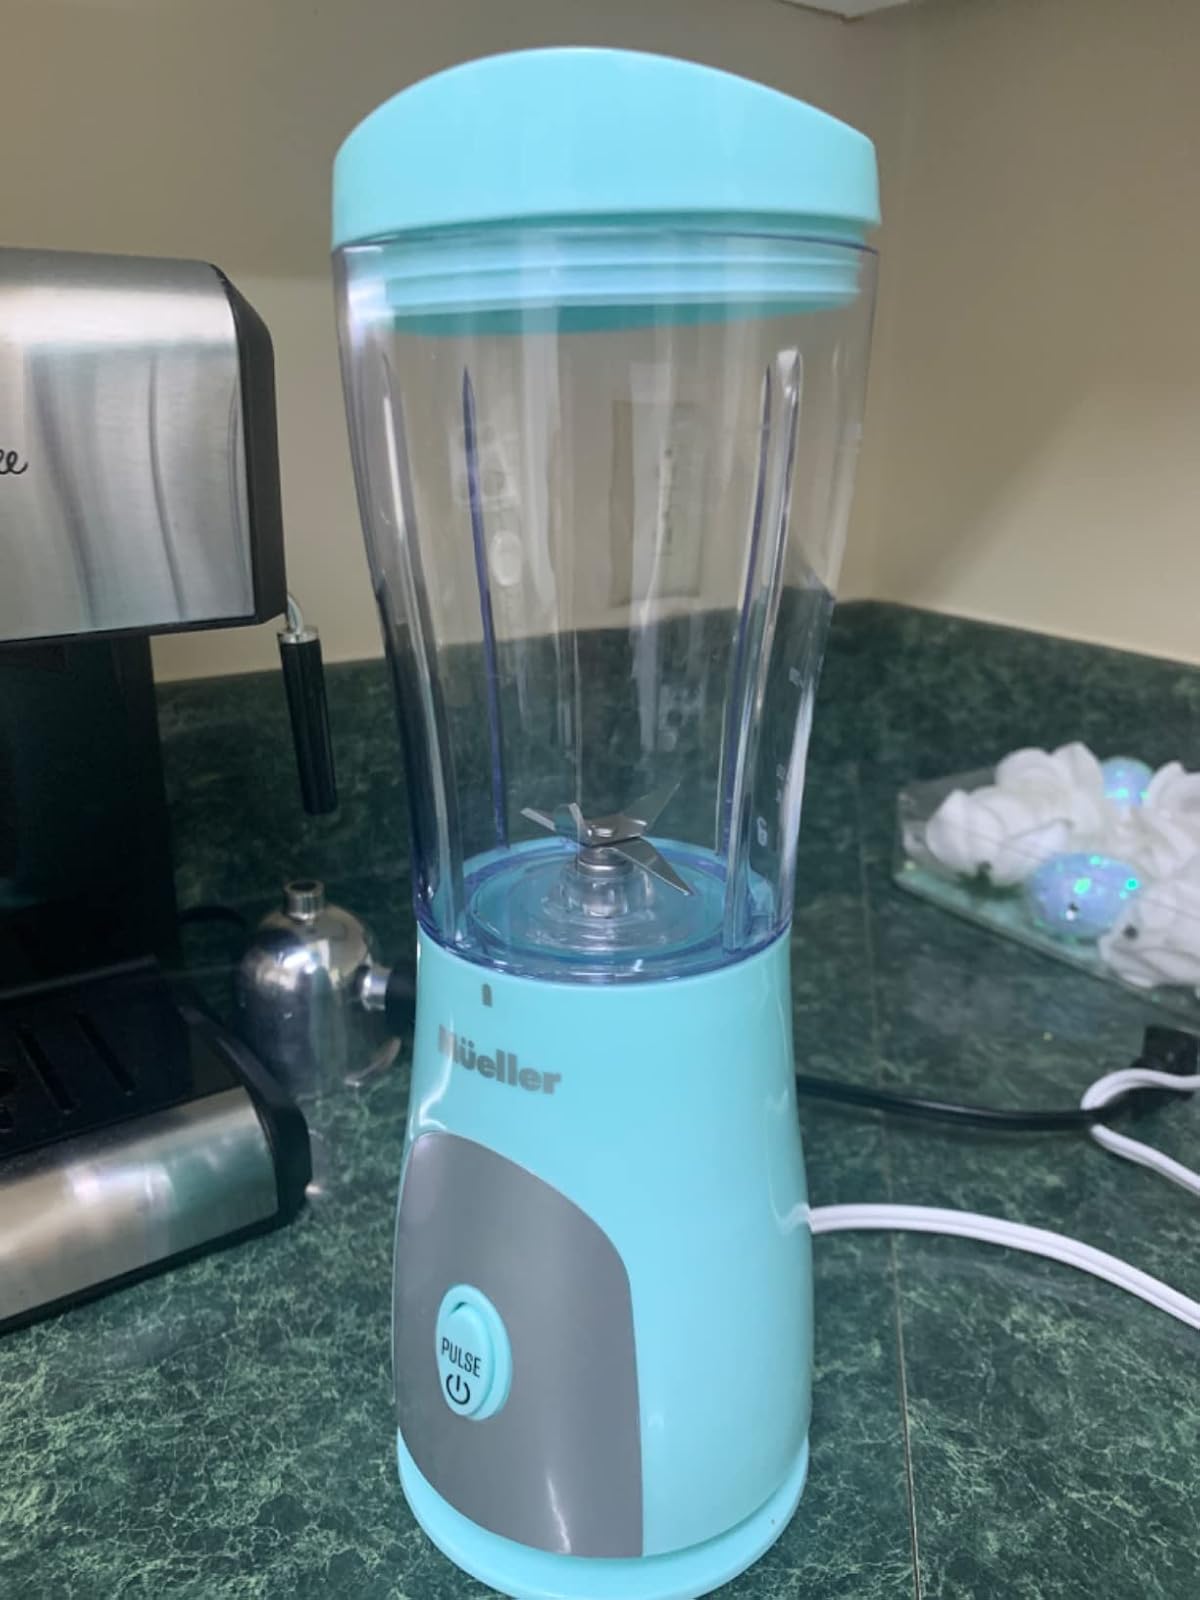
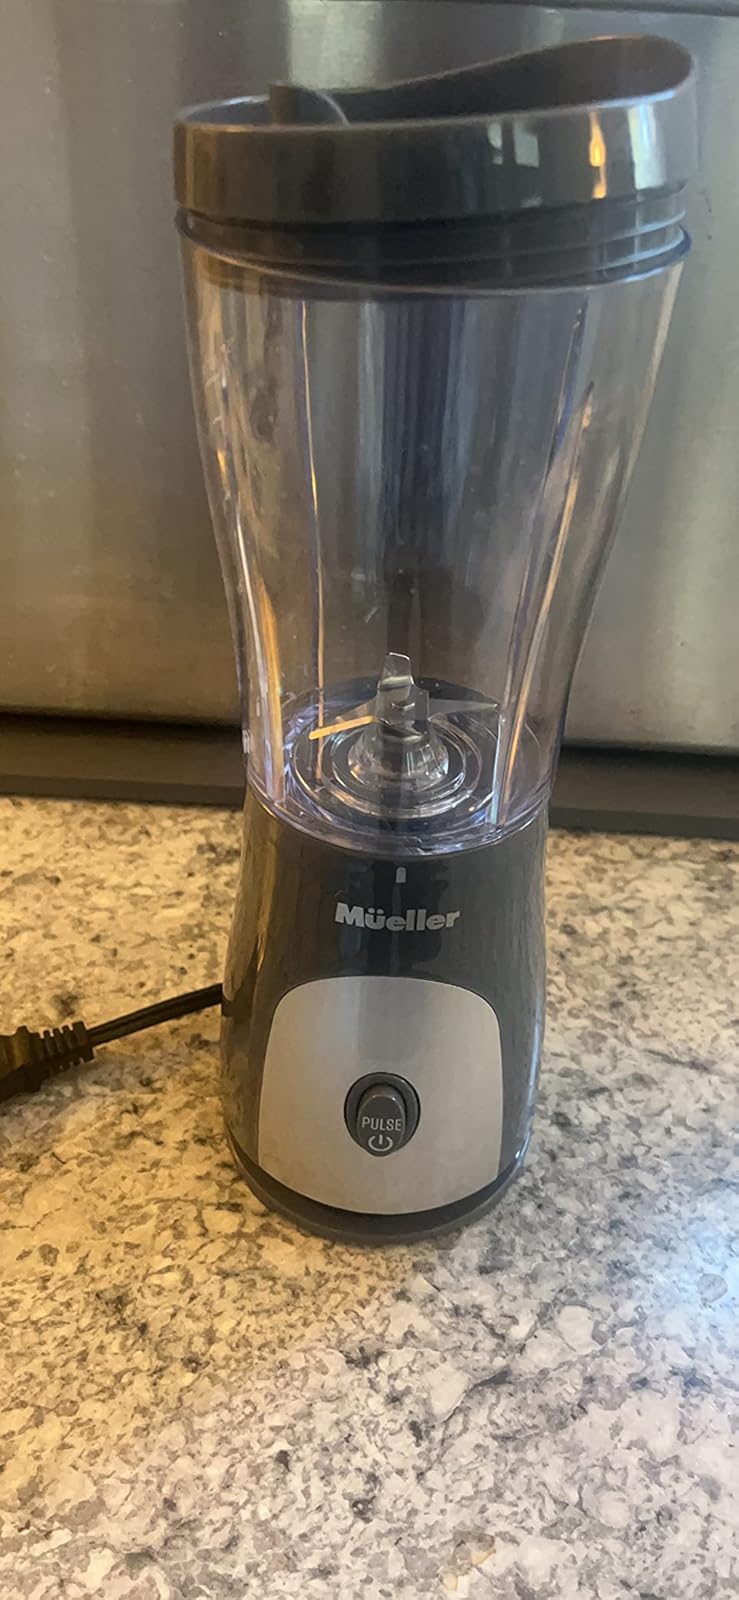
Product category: items_blender
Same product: no